Lucia Elizabeth Vestris

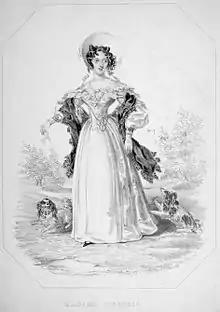
"Lucia Elizabeth Vestris", accompanied by spaniels, lithograph

She married in 1838 for the second time, to the British actor and former associate Charles James Mathews, just before leaving on tour with him for America. They cooperated in their subsequent managerial ventures, including the management of the Lyceum Theatre and the theatre in Covent Garden.